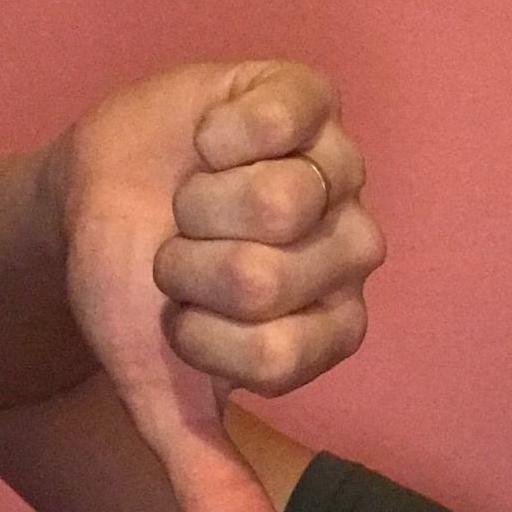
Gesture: dislike